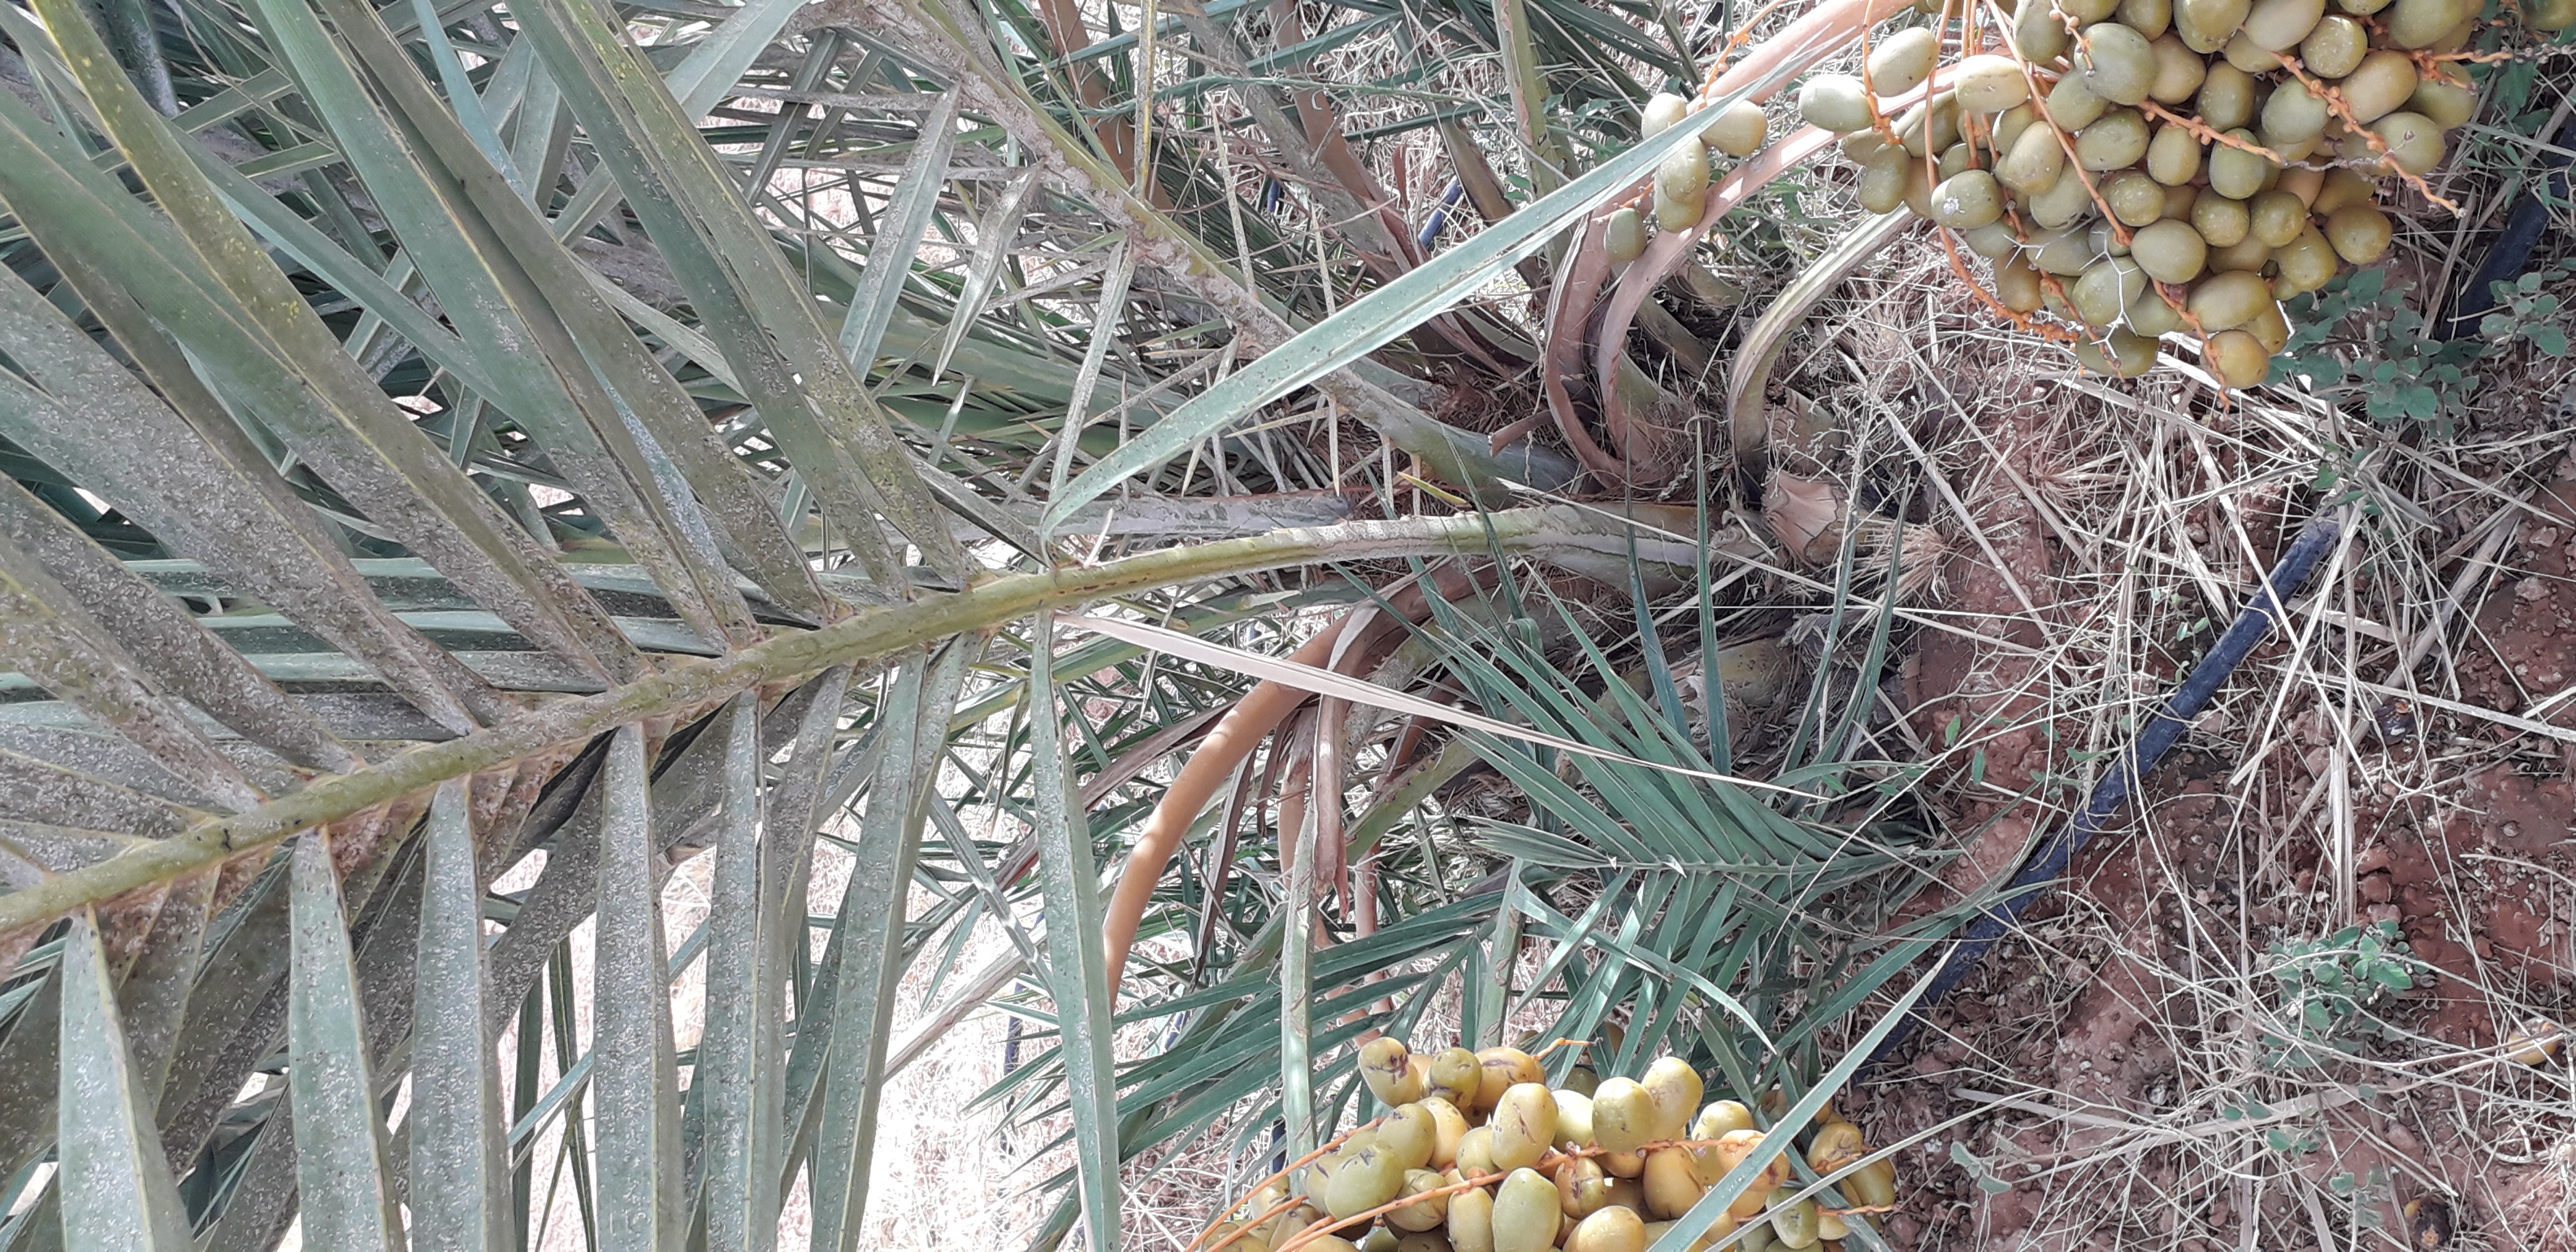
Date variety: Boufagous